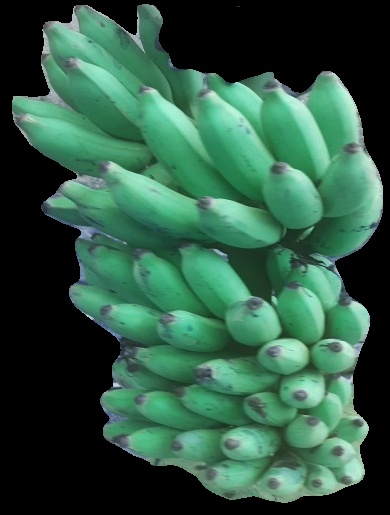
Variety: elakki-bale
Grade: grade2